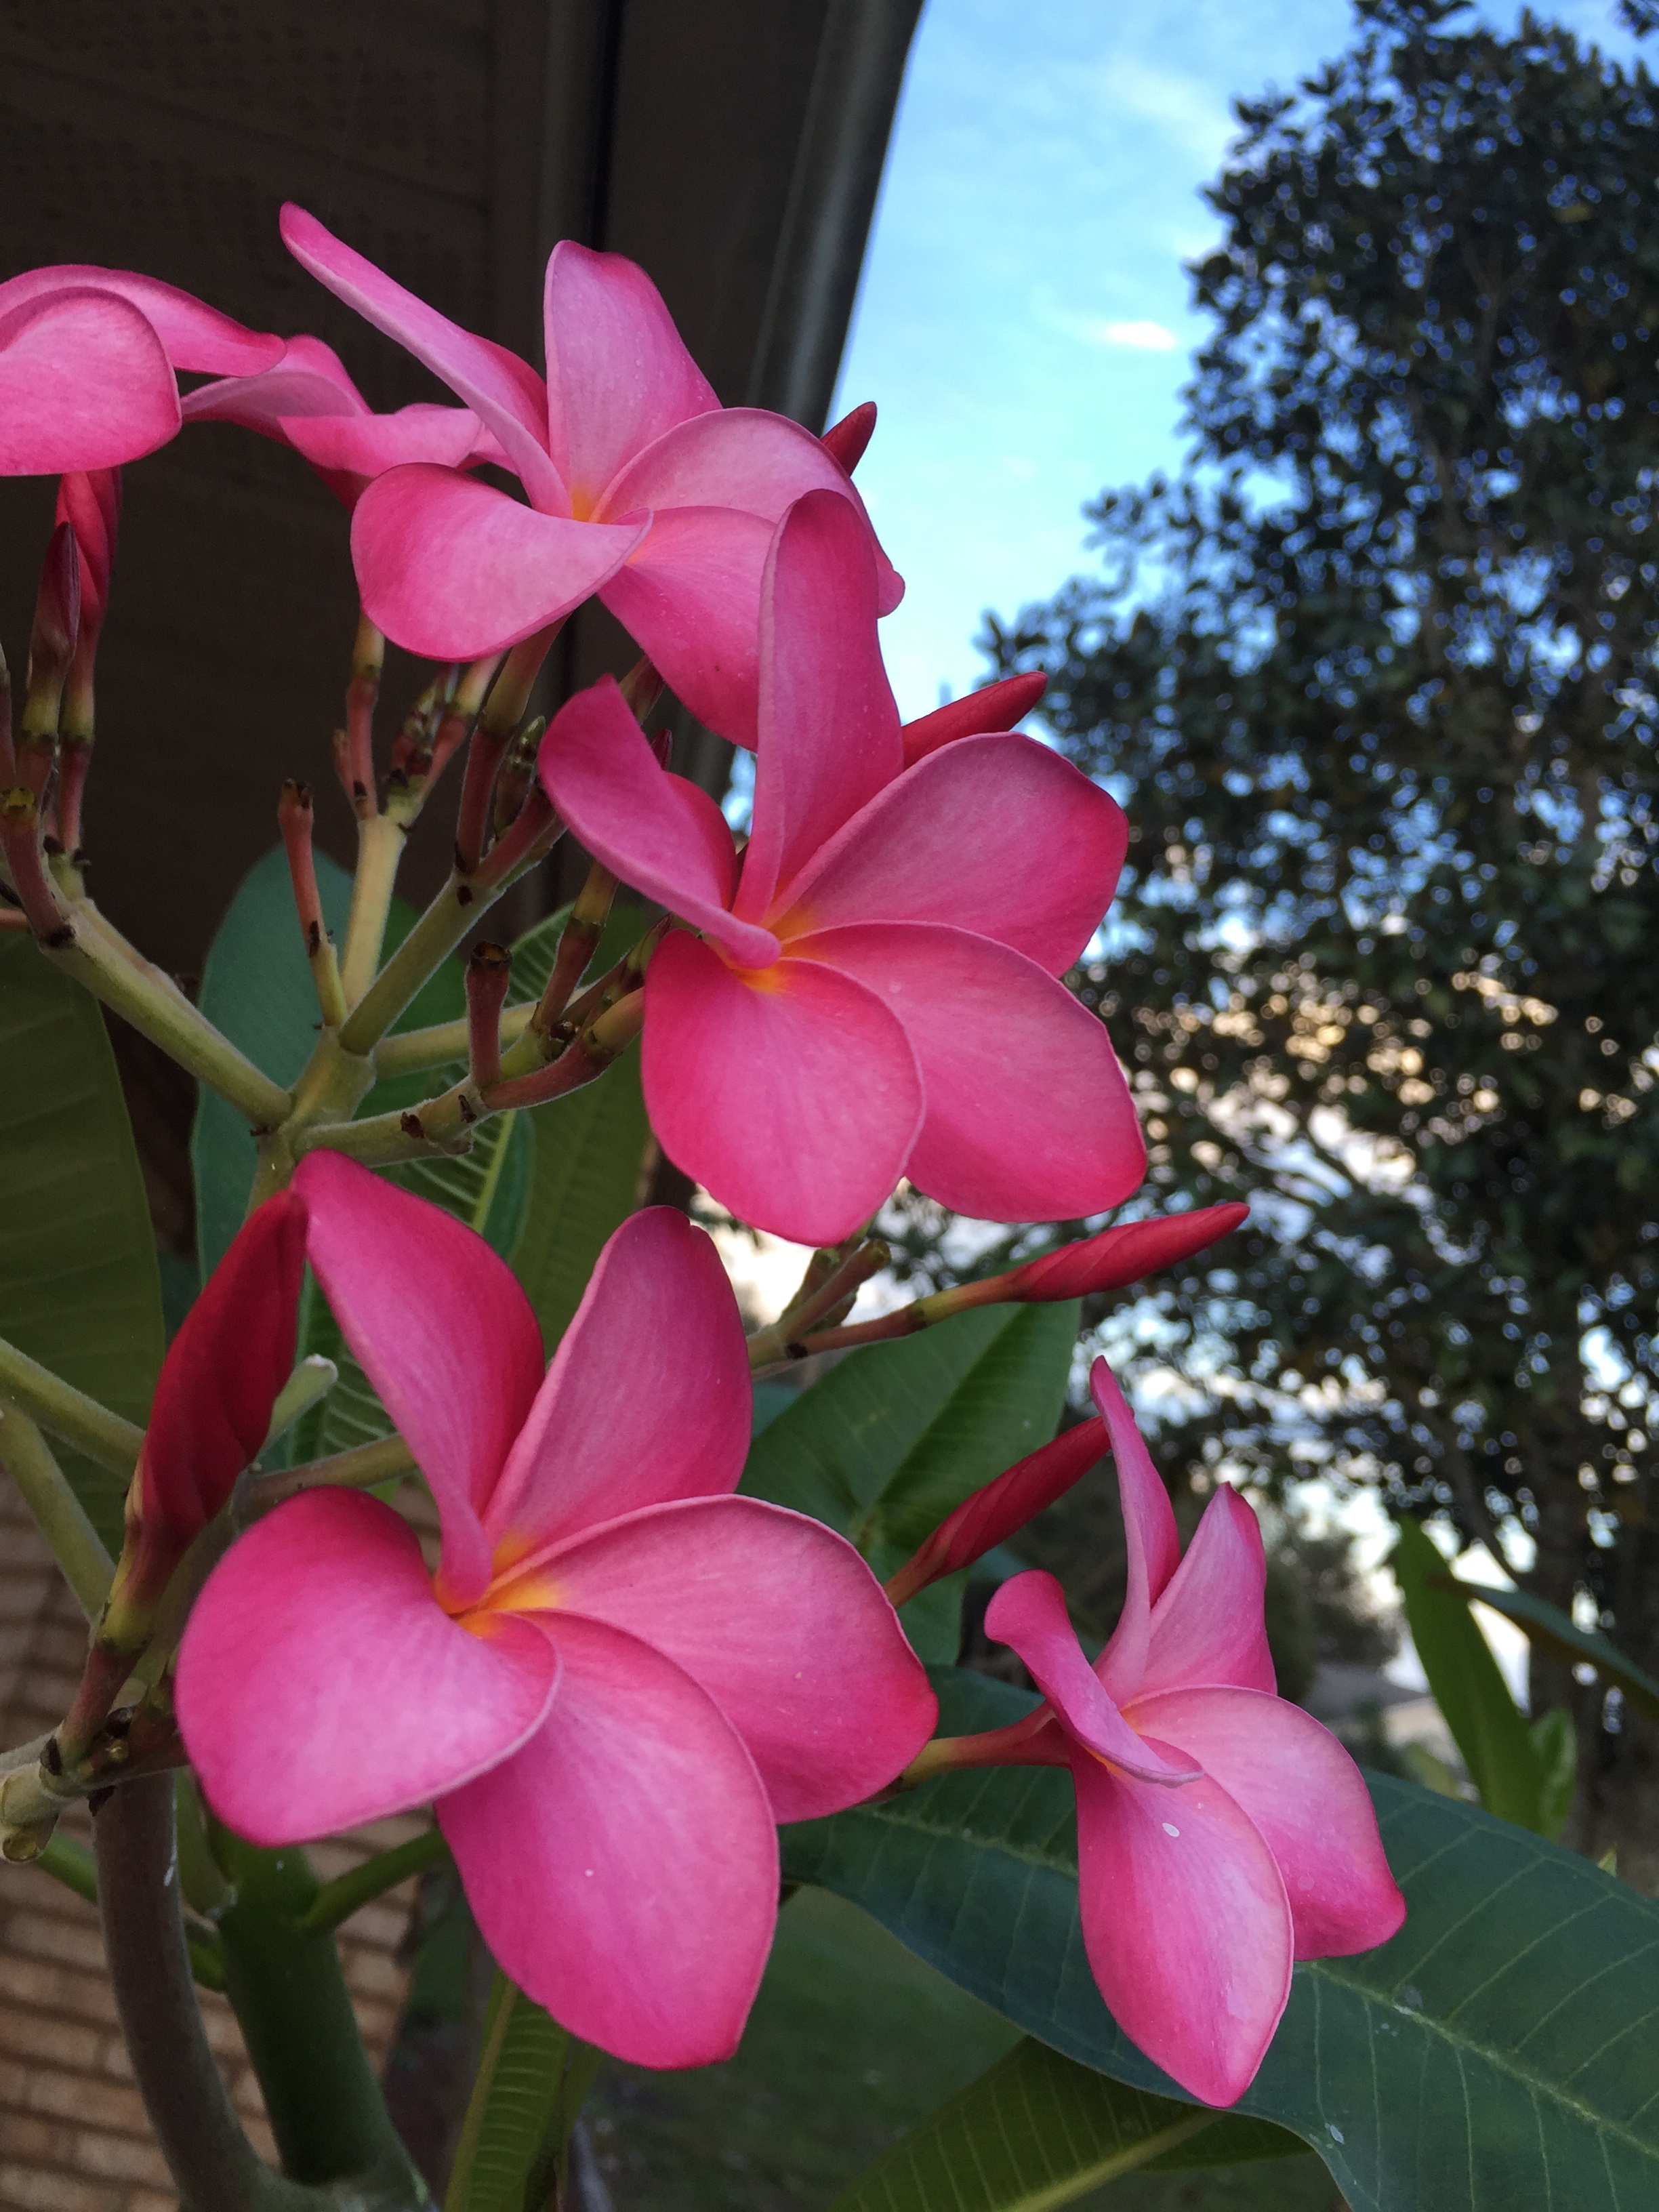
blossom, plant, flower, petal, botany, pink, flora, flowering plant, land plant